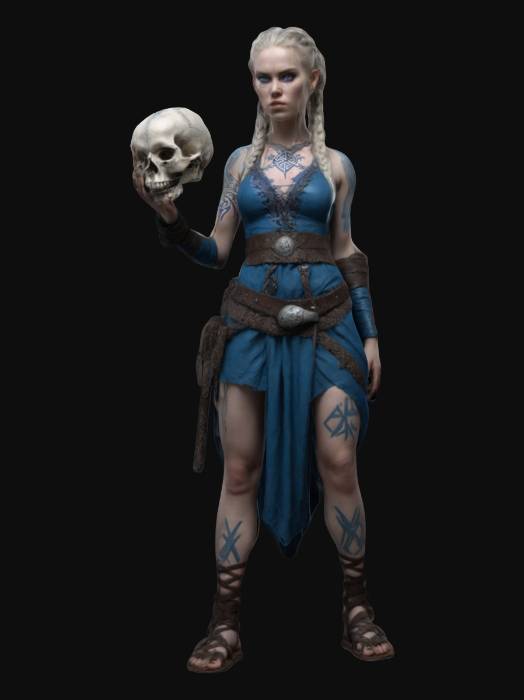
미적 점수 (1~10점): 7